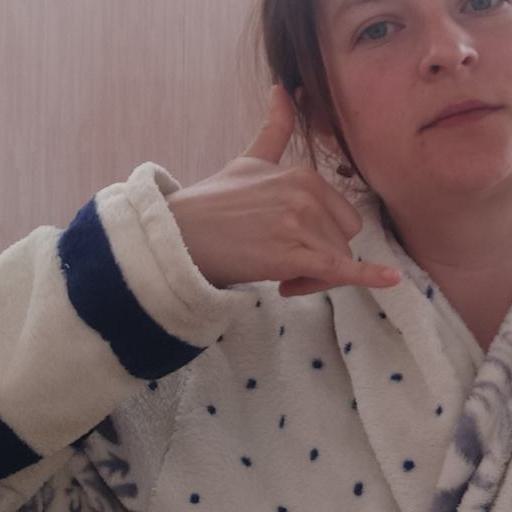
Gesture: call